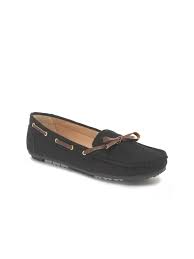
Label: Boat